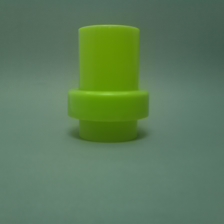
Color: green
Cap type: standard cap